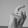
ASL letter: X